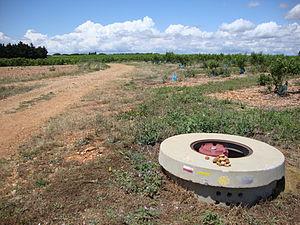
Vauvert (Gard, Fr) balisage jacqaire dans les vignes
Le sable-de-camargue, appelé auparavant vin de pays des sables du Golfe du Lion, depuis le décret du 5 avril 1982, est un vin français d'indication géographique protégée. Le décret de l'INAO créant ce nouveau label a été publié en date du 6 avril 2011.
Vauvert est une commune française située dans le département du Gard en région Occitanie.